Squire Park, Seattle

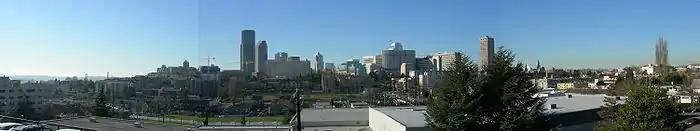
First Hill and Downtown seen from Swedish Medical Center Cherry Hill.

Squire Park is a neighborhood in the city of Seattle, in the U.S. state of Washington. According to the Squire Park Community Council, it is bounded on the south by S. Jackson Street, on the west by 12th Avenue and 12th Avenue S., on the north by E. Union Street, and on the east by 23rd Avenue and 23rd Avenue S., placing it within the Central District. Its main thoroughfares are E. Jefferson and Cherry Streets and E. Yesler Way (east- and west-bound) and 14th Avenue (north- and south-bound). Swedish Medical Center's Cherry Hill campus is located here, Seattle University, a Jesuit University has part of its campus in Squire Park, as the Admissions, some dormitories and Athletics departments are east of 12th Avenue.